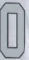
Number: 0